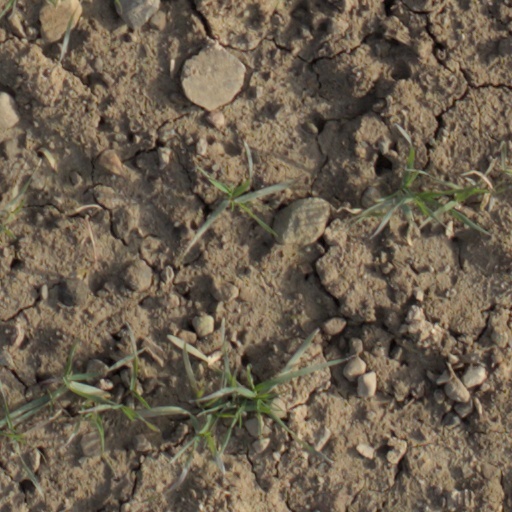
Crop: wheat